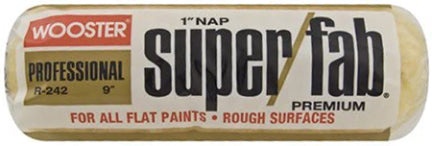
COVER 9IN (1IN) ROUGH ROLLER
Proprietary golden yellow fabric provides exceptional capacity with all flat or satin paints stains and waterproofing. Resists matting for complete coverage and smoother results. Green double-thick polypropylene core resists water solvents and cracking. For rough surfaces. 1” nap. Size 9”.
Brand: Wooster Brush
Category: Hardware > Tool Accessories > Paint Tool Accessories > Paint Roller Accessories